Blue Hawk (roller coaster)

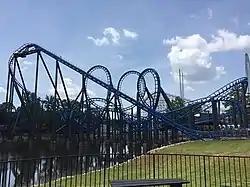
Blue Hawk in 2016

Blue Hawk is a steel roller coaster located at Six Flags Over Georgia. Designed by Vekoma, Blue Hawk was originally built for Conko's Party Pier in New Jersey, where it was known as "Kamikaze". It was relocated to Six Flags Over Georgia in 1992 as "Ninja", and was the tallest roller coaster in the park at that time. In 2016, Six Flags announced that the ride would be renovated and renamed, with members of the public voting on the ride's new name.